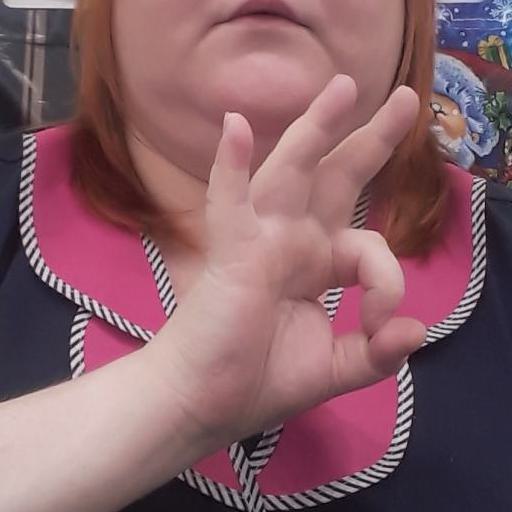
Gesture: ok